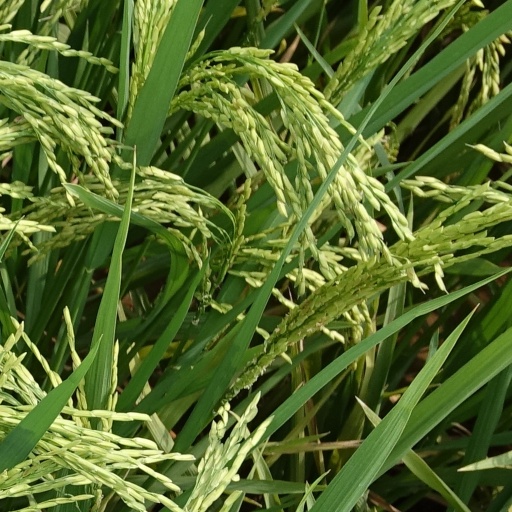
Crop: rice